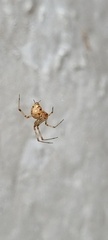
Species: Parasteatoda_tepidariorum